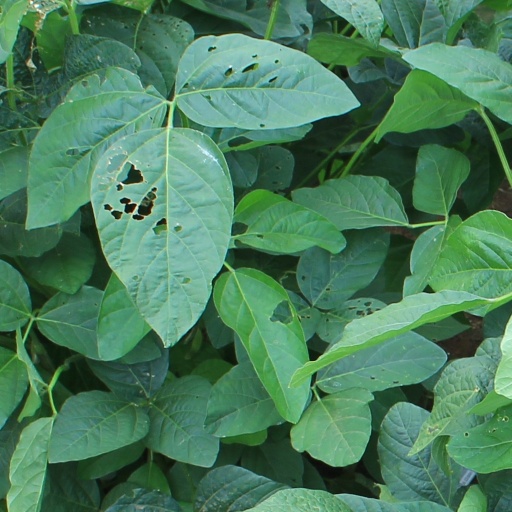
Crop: soybean